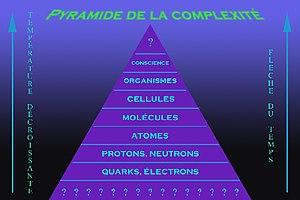
La pyramide de la complexité est un schéma classifiant, sous forme de pyramide, les différentes structures connues de l'Univers, des plus simples aux plus complexes.